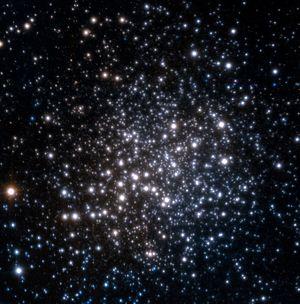
Voici une liste non exhaustive d'amas stellaires, classée par ordre alphabétique de constellations.